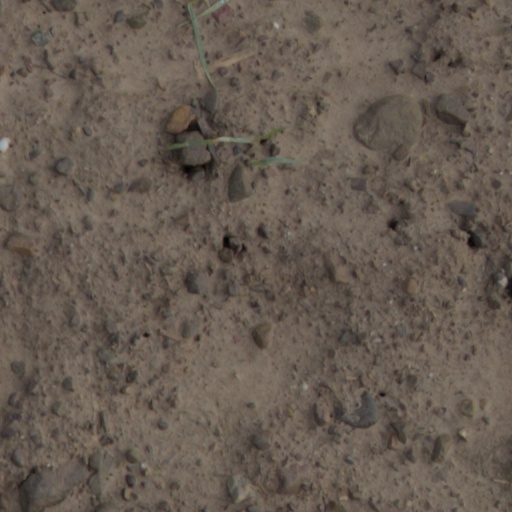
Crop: wheat